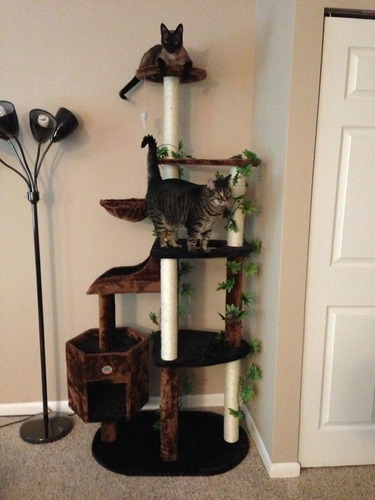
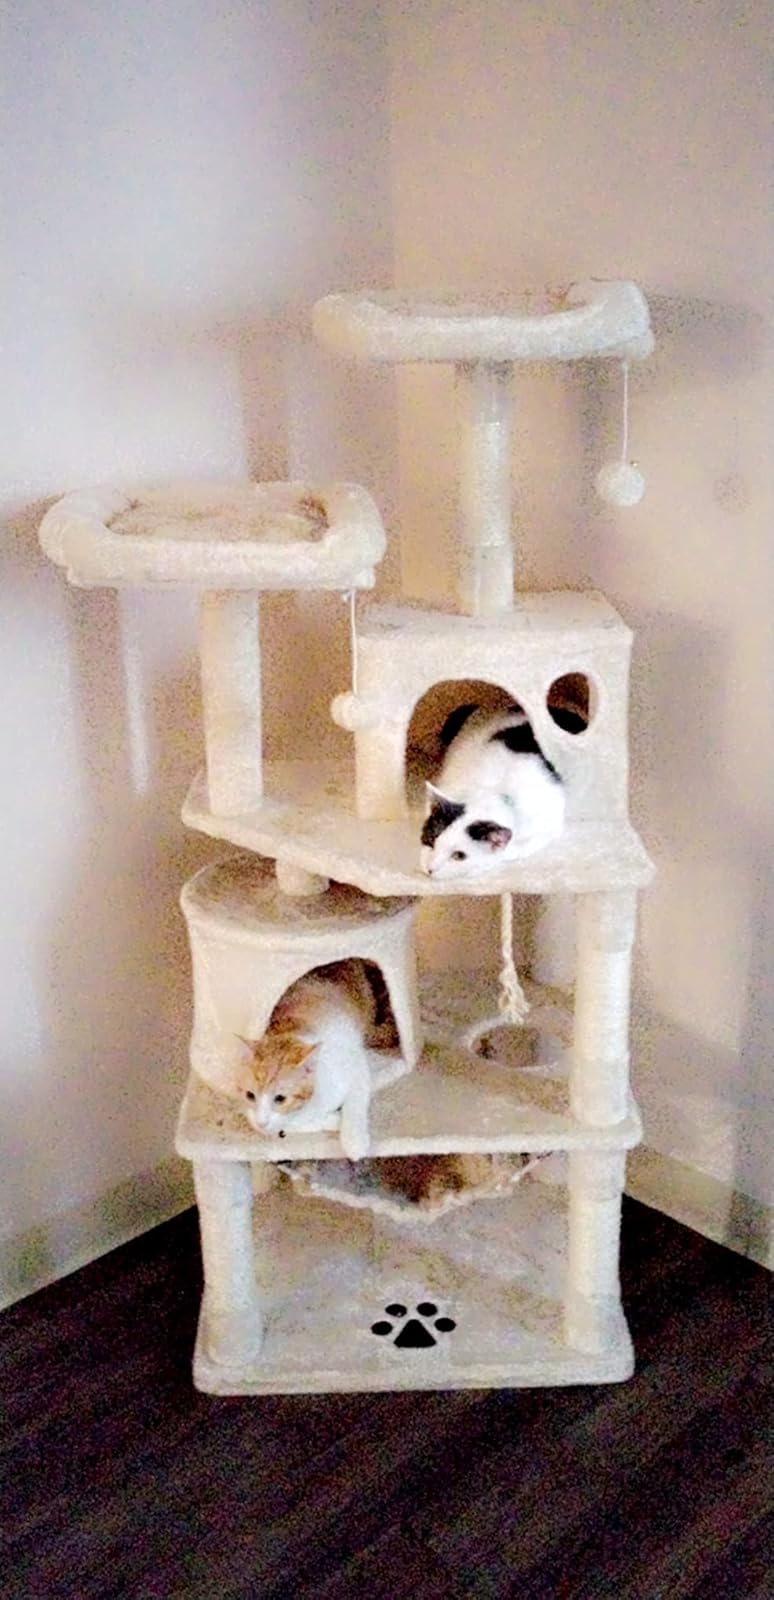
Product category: items_cat tree
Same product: no